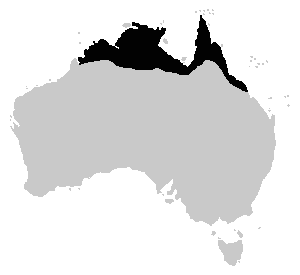
Litoria bicolor est une espèce d'amphibiens de la famille des Pelodryadidae.